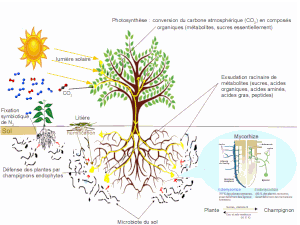
Le rôle du microbiote du sol est considérable et très varié
Un engrais vert est une plante semée par un agriculteur dans le but d'améliorer et de protéger un sol, et non dans l'optique d'être récoltée. Les engrais verts peuvent être divisés en trois principales catégories : les cultures intercalaires, qui sont semées en même temps ou après la culture principale et entre les rangs de celle-ci, les engrais verts en dérobée, qui pousseront soit avant soit après la culture principale et les engrais verts de pleine saison, qui vont remplacer la culture principale pendant toute une saison. Les engrais verts seront détruits soit par le gel au cours de l'hiver, soit par l'agriculteur par un travail mécanique ou par un traitement herbicide.
La fixation biologique de l'azote, ou diazotrophie, est le processus du cycle de l'azote qui permet à un organisme de produire des substances protéiques à partir de l'azote gazeux présent dans l'atmosphère et l'environnement.
L’humus est la couche supérieure du sol créée, entretenue et modifiée par la décomposition de la matière organique, principalement par l'action combinée des animaux, des bactéries et des champignons du sol. L’humus est une matière souple et aérée, qui absorbe et retient bien l'eau, de pH variable selon que la matière organique est liée ou non à des minéraux, d'aspect foncé, à l’odeur caractéristique, variable selon qu'il s'agit d'une des nombreuses formes d'humus forestier, de prairie, ou de sol cultivé.
La défense des plantes par des champignons endophytes se produit lorsque des champignons endophytes, qui vivent en symbiose avec la majorité des plantes en pénétrant dans leurs cellules, sont utilisés comme moyen de défense indirecte contre les herbivores.
La microbiologie des sols est la science dont l’objet est l’étude de l'édaphon microscopique, c'est-à-dire des microorganismes unicellulaires doués de fonction vitale, de types eucaryotes dont les cellules possèdent un vrai noyau et de type procaryote sans noyau véritable. Les virus bien qu’étant des organismes non vivants font tout de même l’objet d’études.
La rhizodéposition, terme inventé par le pédologue Saad Shamoot en 1968, est la sécrétion de composés organiques directement dans le sol par les racines des plantes vivantes. Ces composés sont riches en carbone, et sont donc une source d'énergie essentielle pour les micro-organismes de la rhizosphère. Cette mince couche du sol qui colle aux racines contient en particulier des bactéries, protozoaires, nématodes, champignons.
Un exsudat végétal est une « matière première naturelle excrétée par la plante ». Ils sont des substances organiques complexes, plus ou moins fluides, qui suintent de certaines espèces de plantes, généralement des arbres, atteintes de maladies ou de blessures.
La biodiversité du sol est la variété des formes de vie, animales, végétales et microbiennes, présentes dans un sol par au moins une partie de leur cycle biologique.
La rhizosphère est la région du sol directement formée et influencée par les racines et les micro-organismes associés qui font partie du microbiote des plantes. Cette zone est réduite à une ou deux dizaines de centimètres d'épaisseur sous des pelouses ou des prairies, mais elle est parfois beaucoup plus épaisse dans les forêts des zones tempérées.